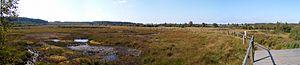
Brackvenn est une lande marécageuse et tourbeuse située sur le plateau des Hautes Fagnes dans le massif de l'Eifel et faisant partie des communes d'Eupen et de Waimes en province de Liège.